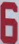
Number: 6